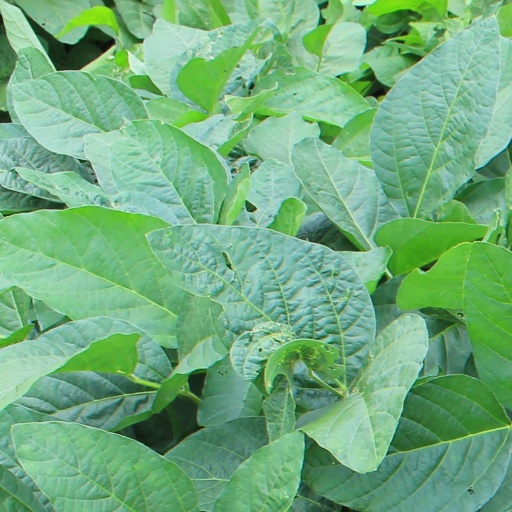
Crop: soybean